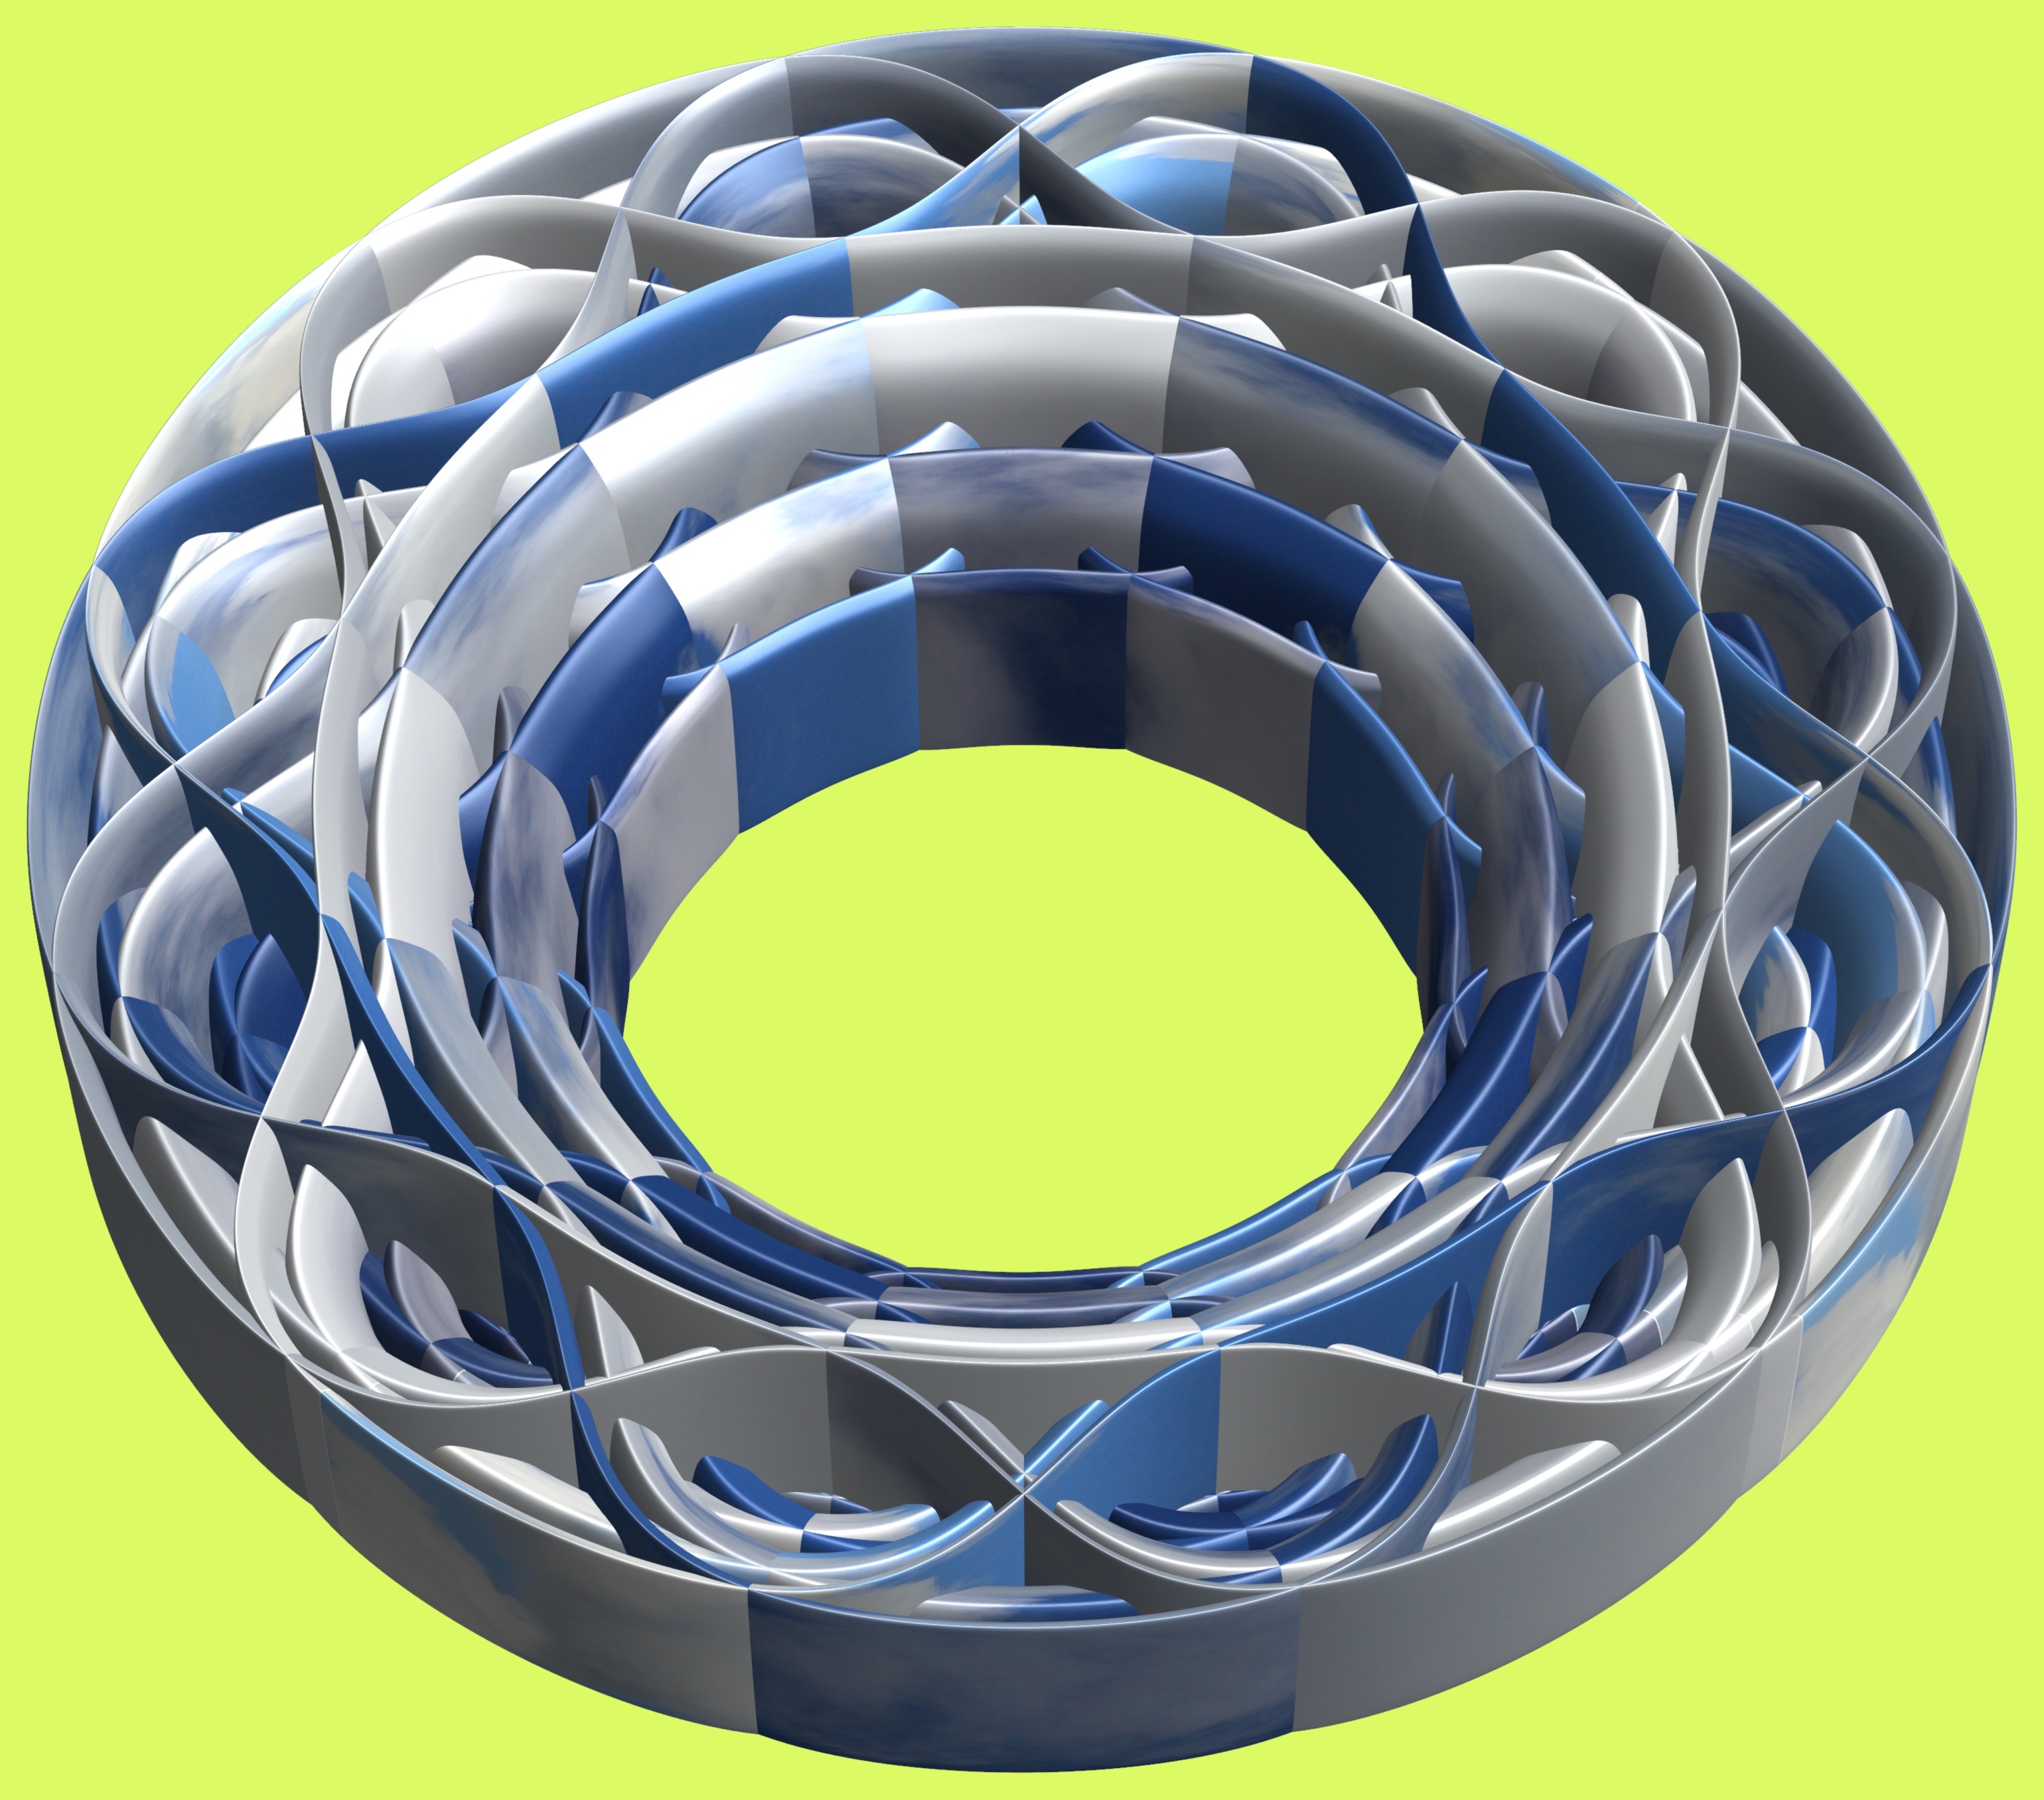
structure, wheel, texture, pattern, spoke, tire, circle, cool image, design, symmetry, sphere, 3d, graphic, torus, mathematica, cg, parametricplot3d, code, program, algorithm, mapping, bicycle wheel